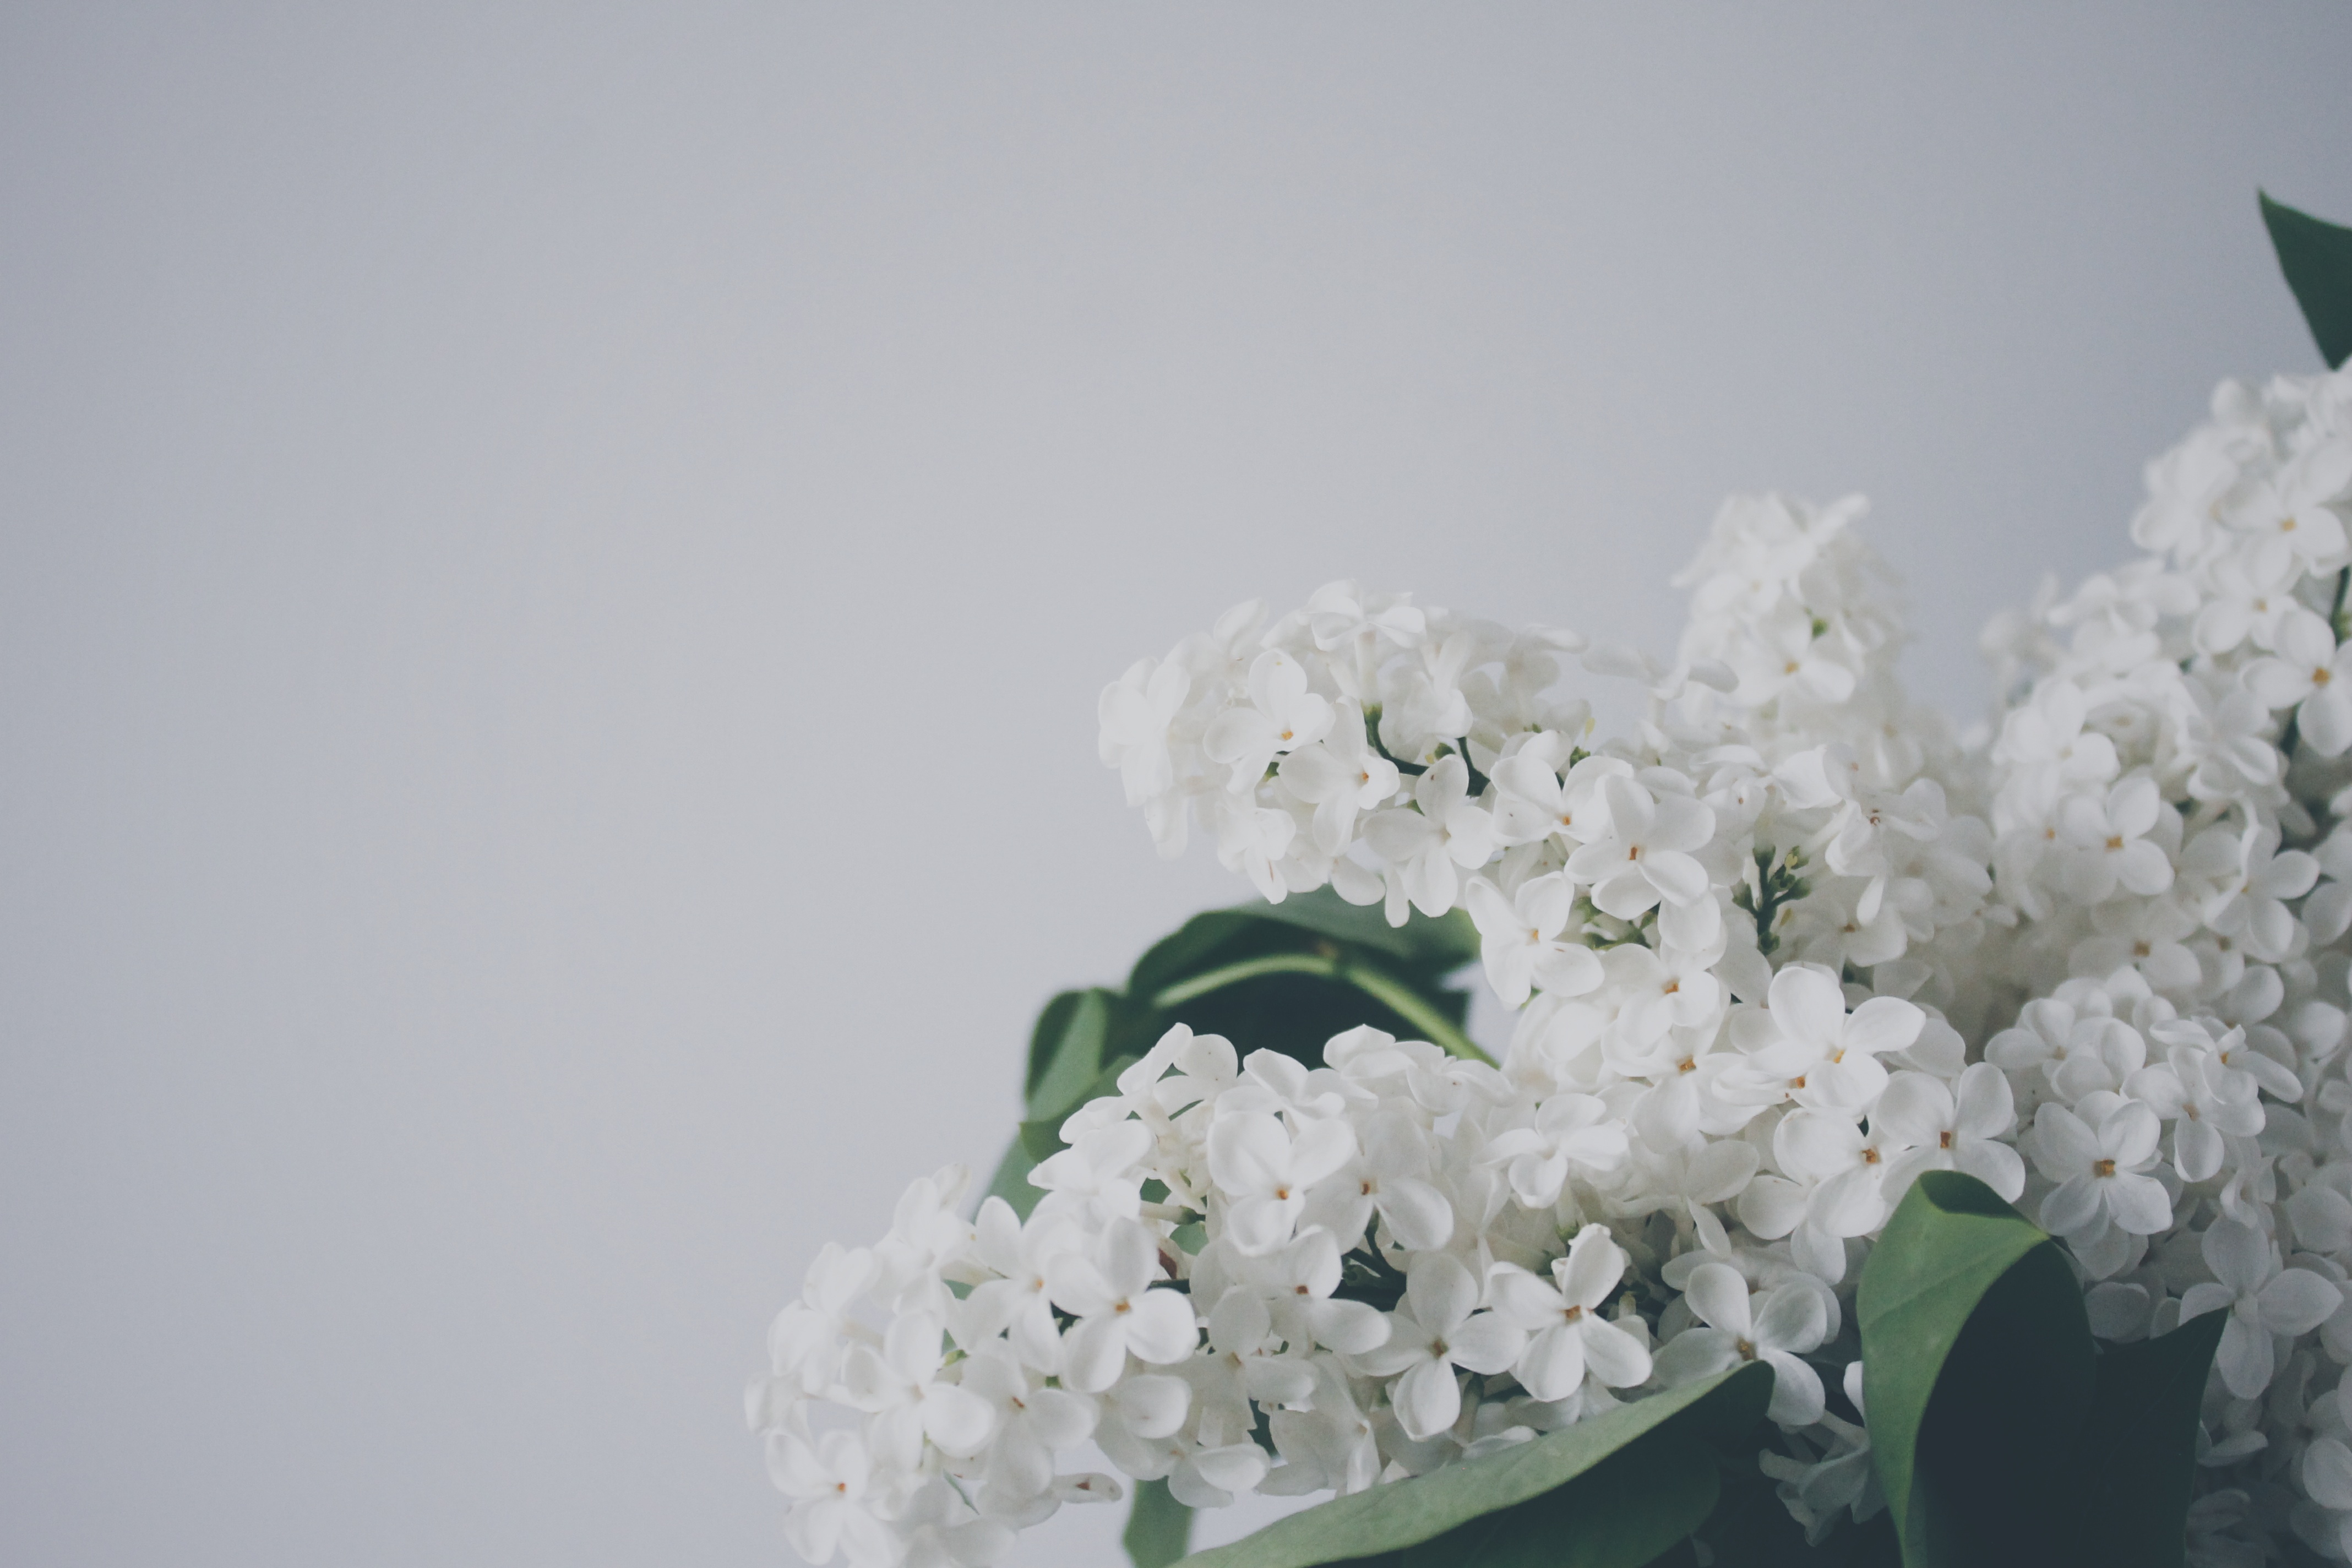
branch, blossom, plant, white, leaf, flower, petal, wall, flora, hydrangea, lilac, macro photography, flowering plant, flower bouquet, hydrangeaceae, land plant